Calling All Kids

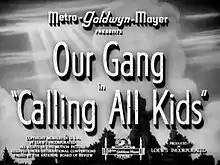

Calling All Kids is a 1943 "Our Gang" short comedy film directed by Sam Baerwitz. It was the 214th "Our Gang" short to be released.